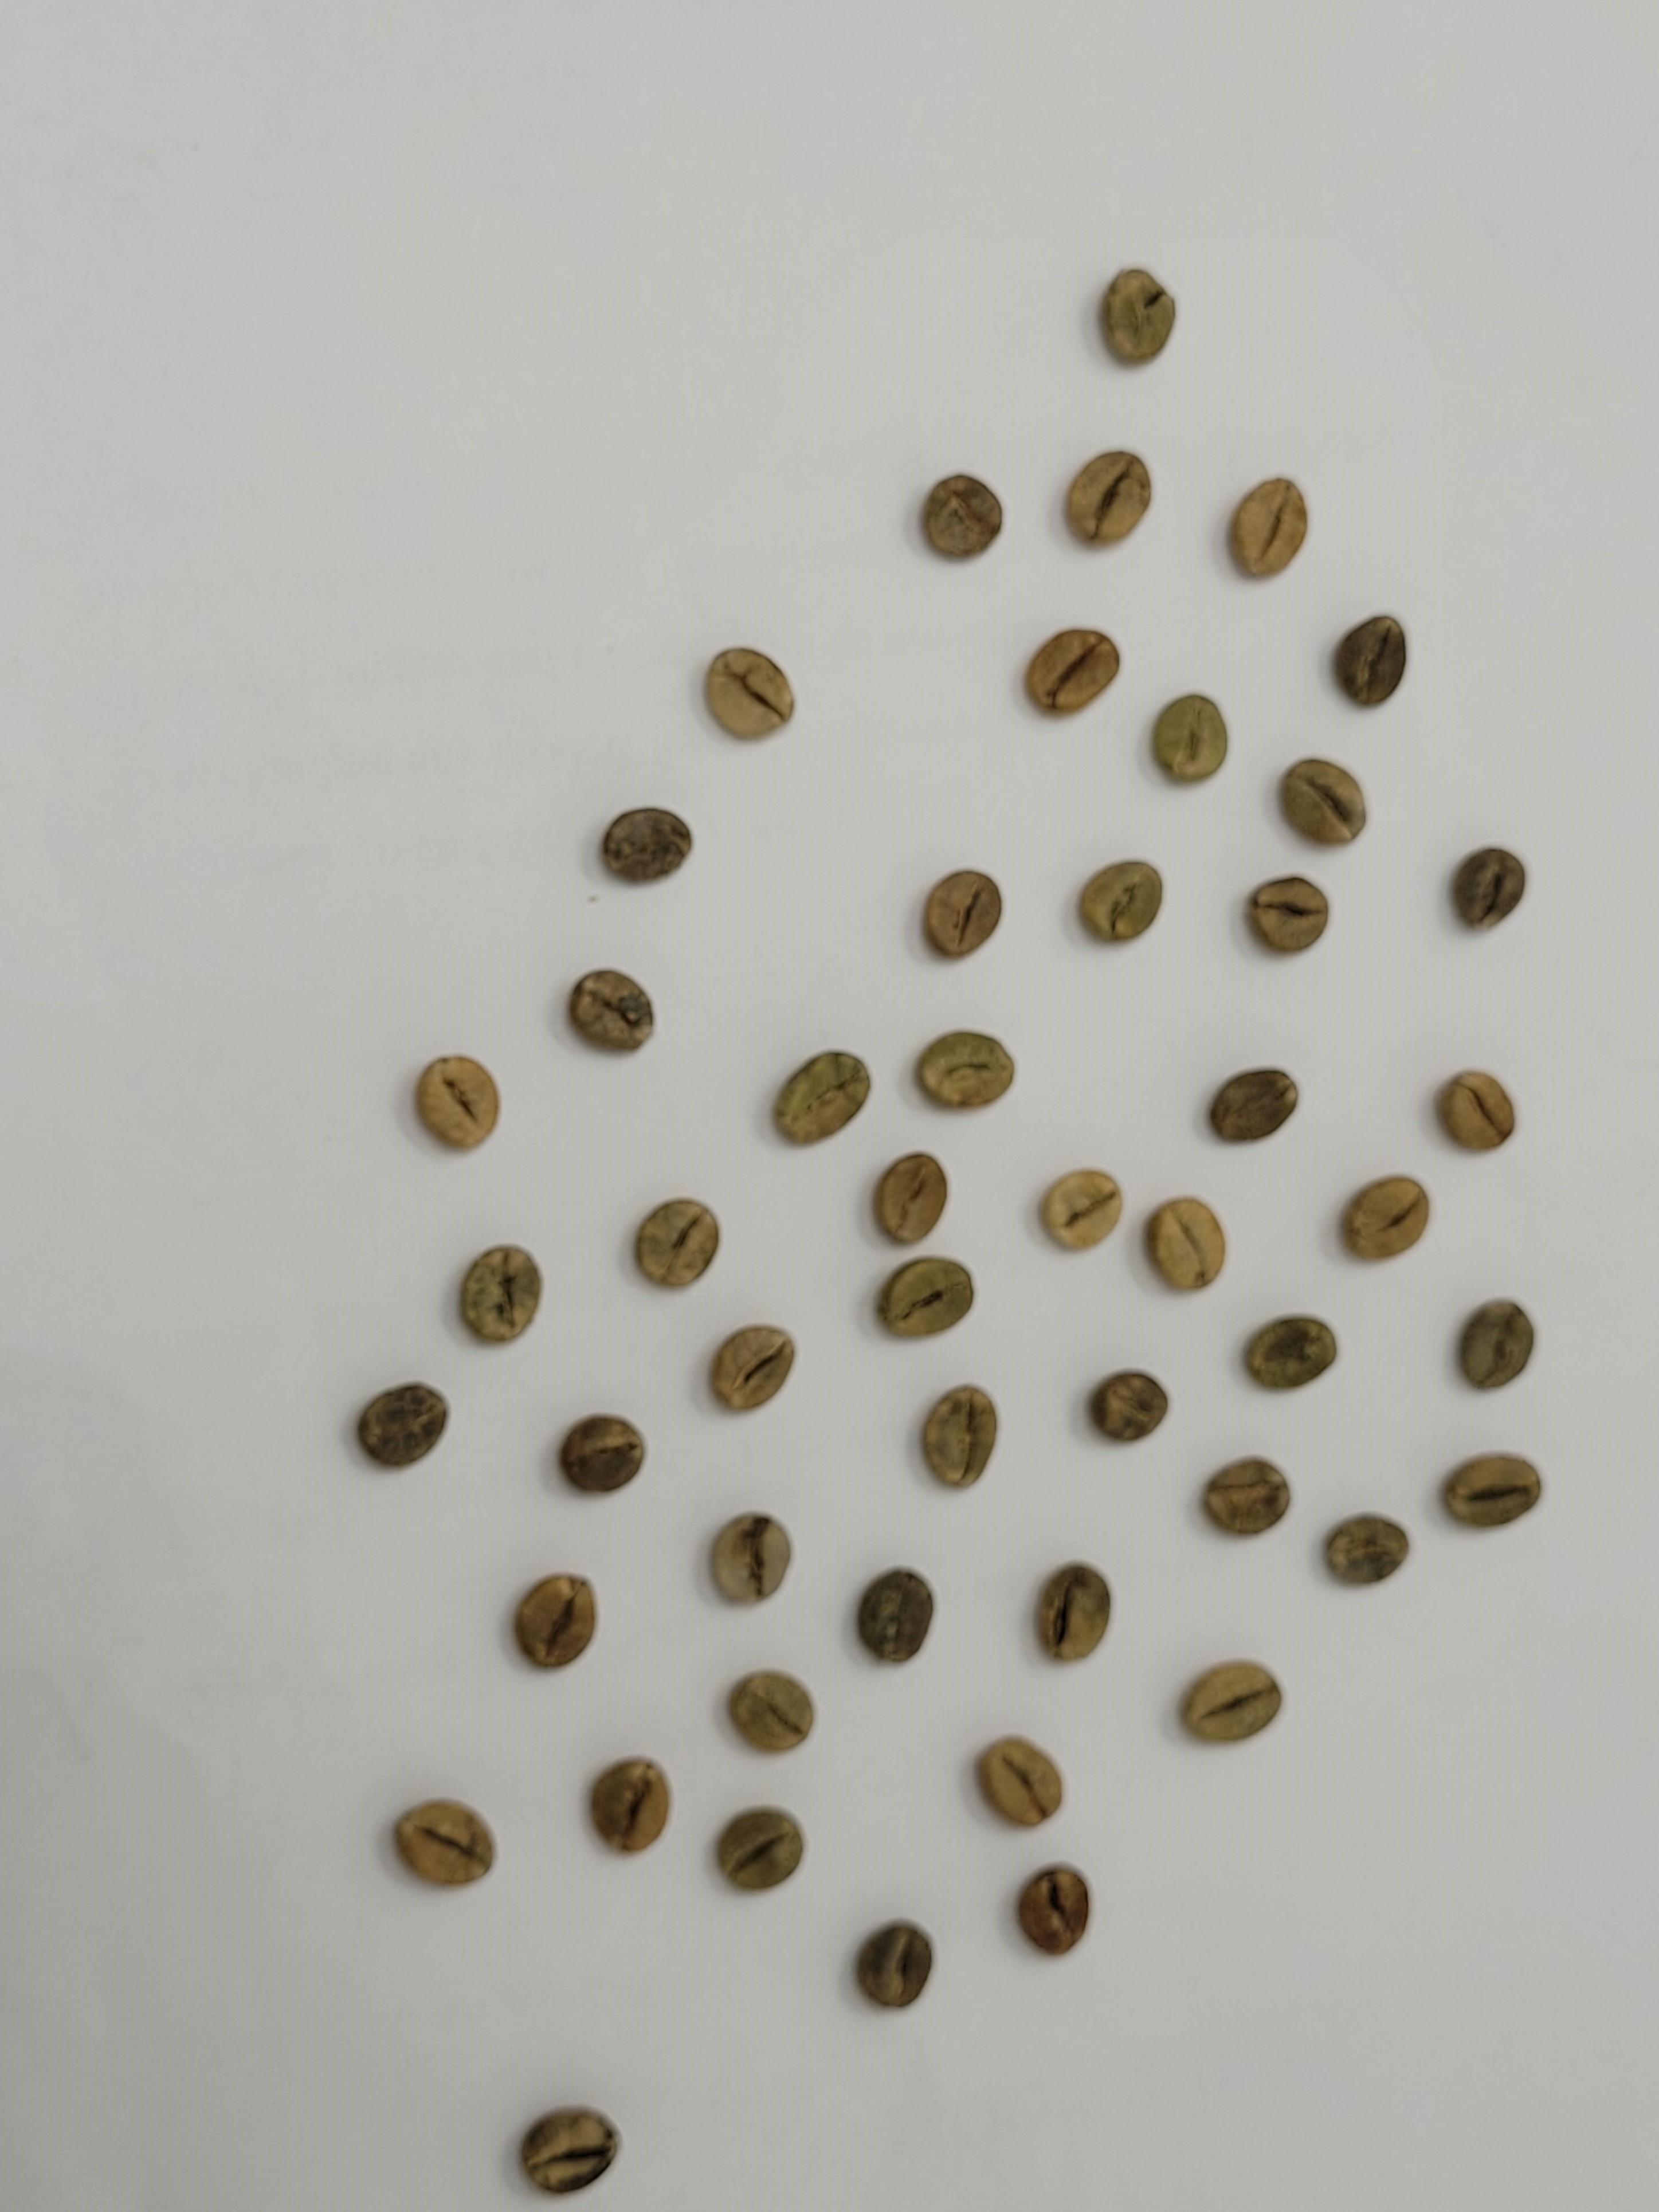
Coffee bean quality grade: AA